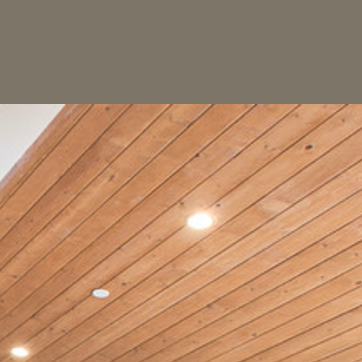
Material: wood